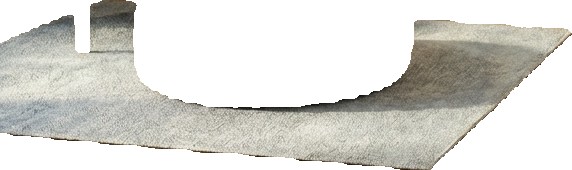
Surface category: rug